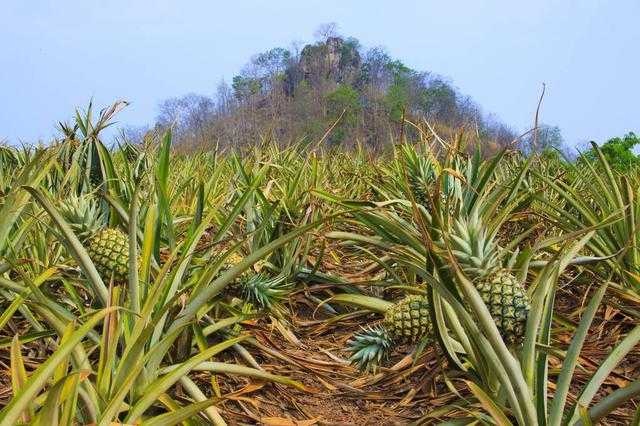
Label: Pineapple